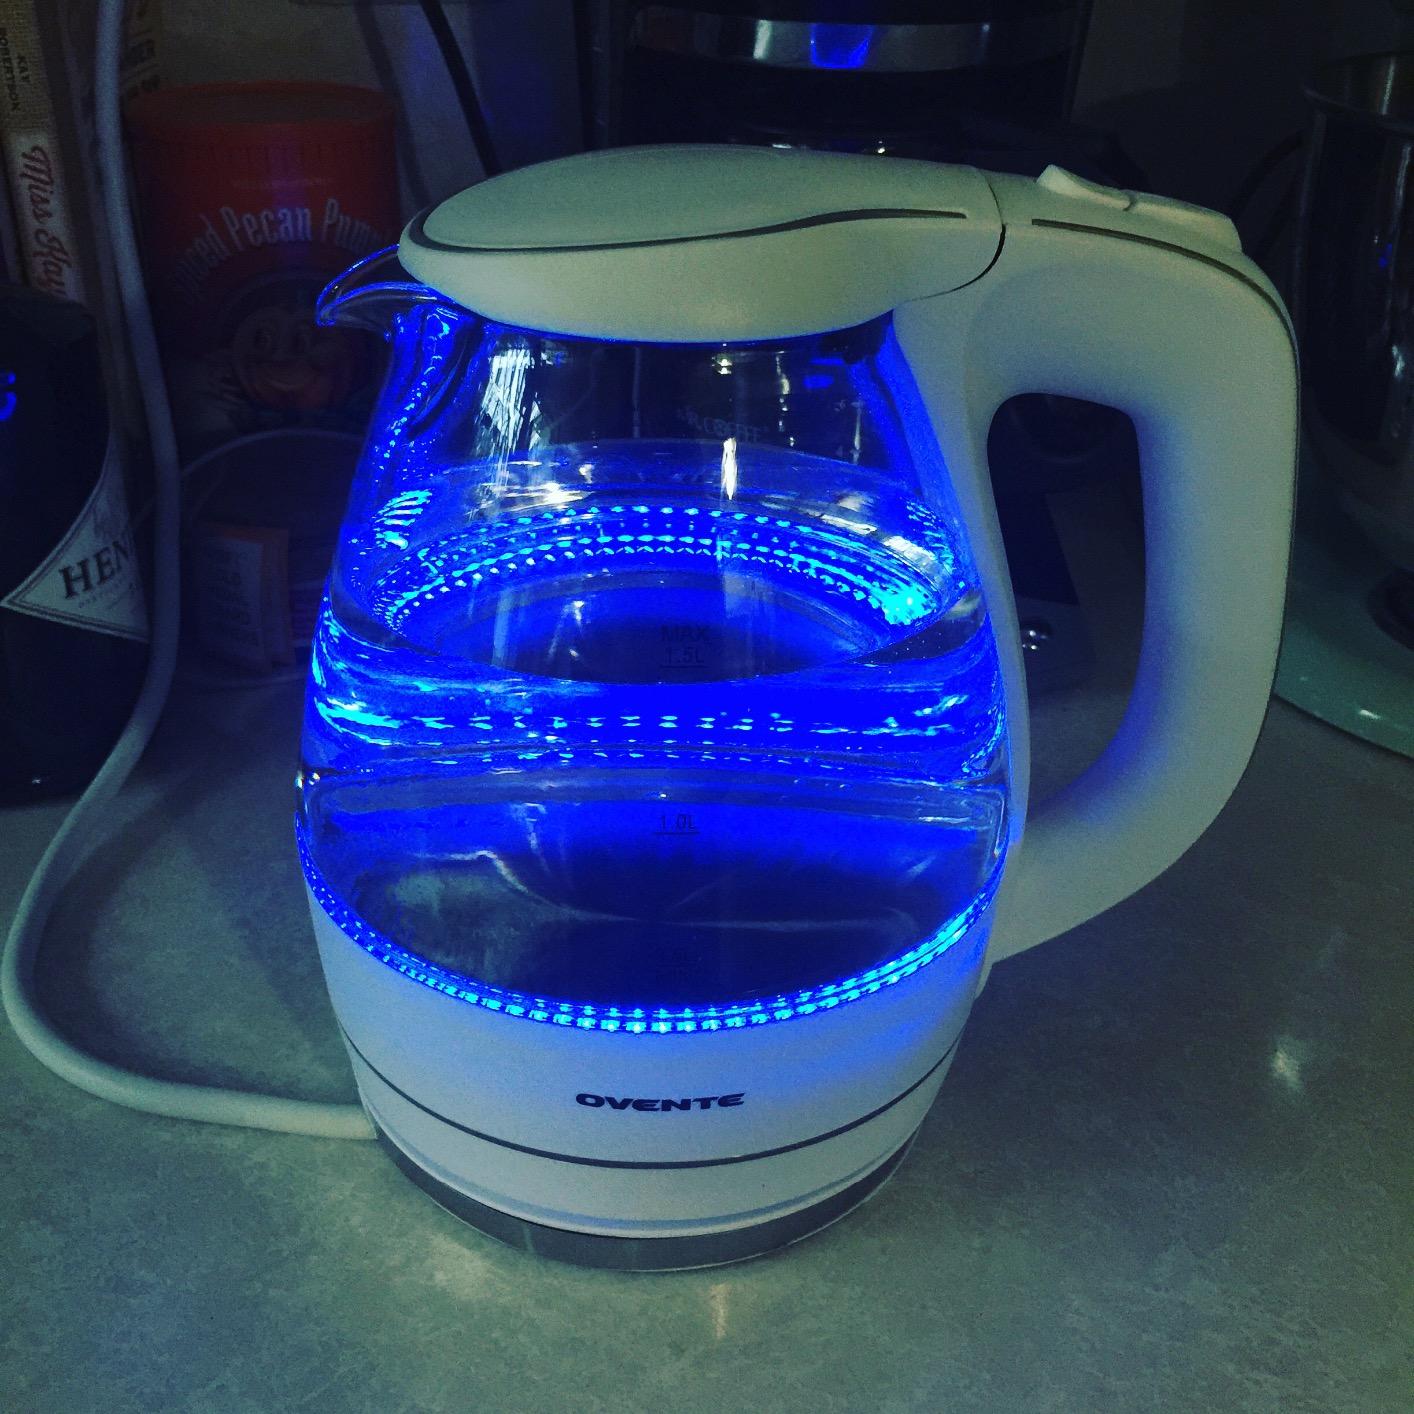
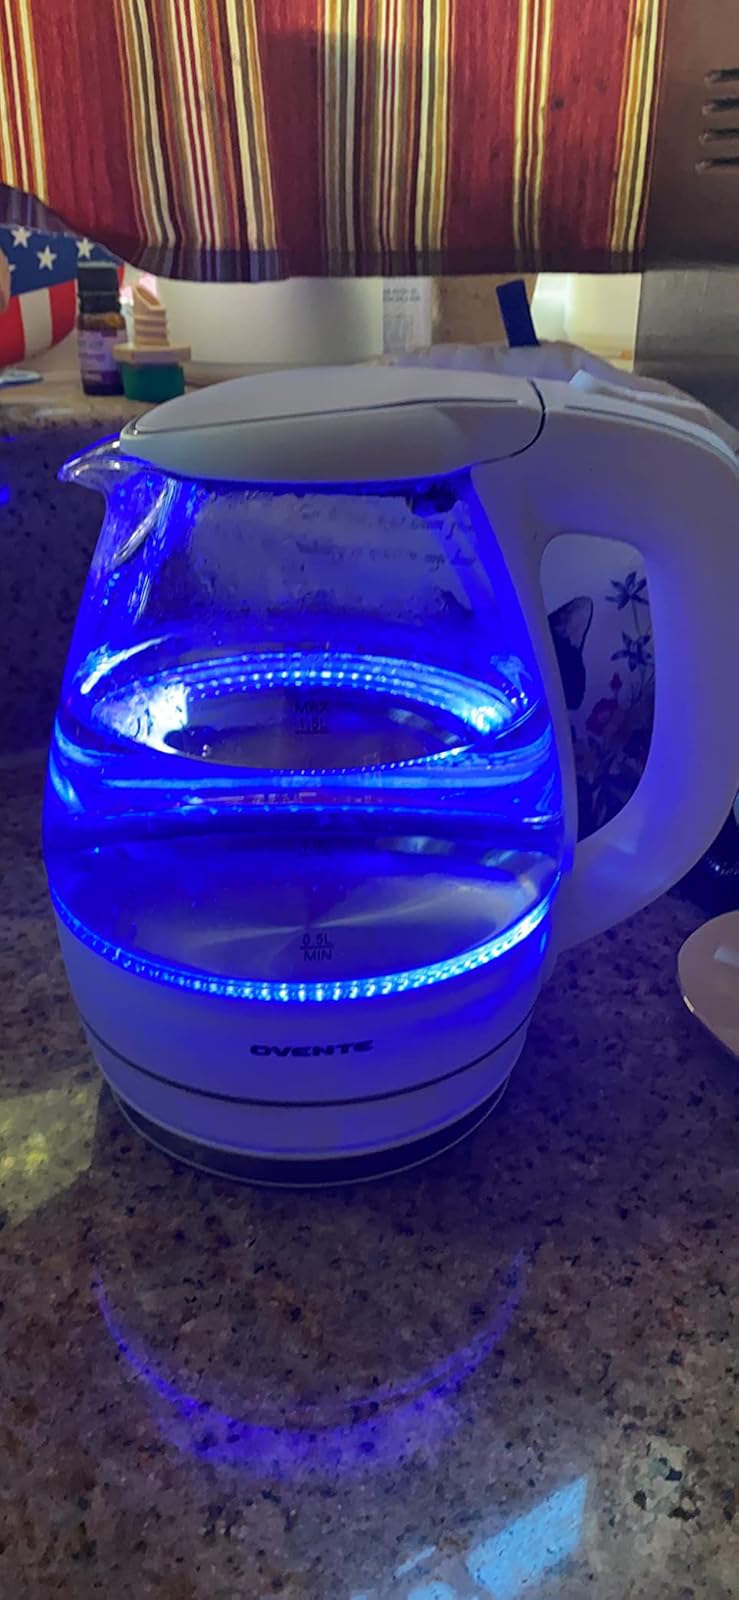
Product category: items_kettle
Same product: yes